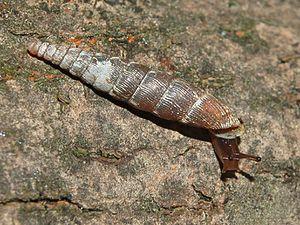
La Clausilie commune est une espèce de petits escargots du genre Clausilia présents en Europe. La coquille est longue de 10 mm environ.